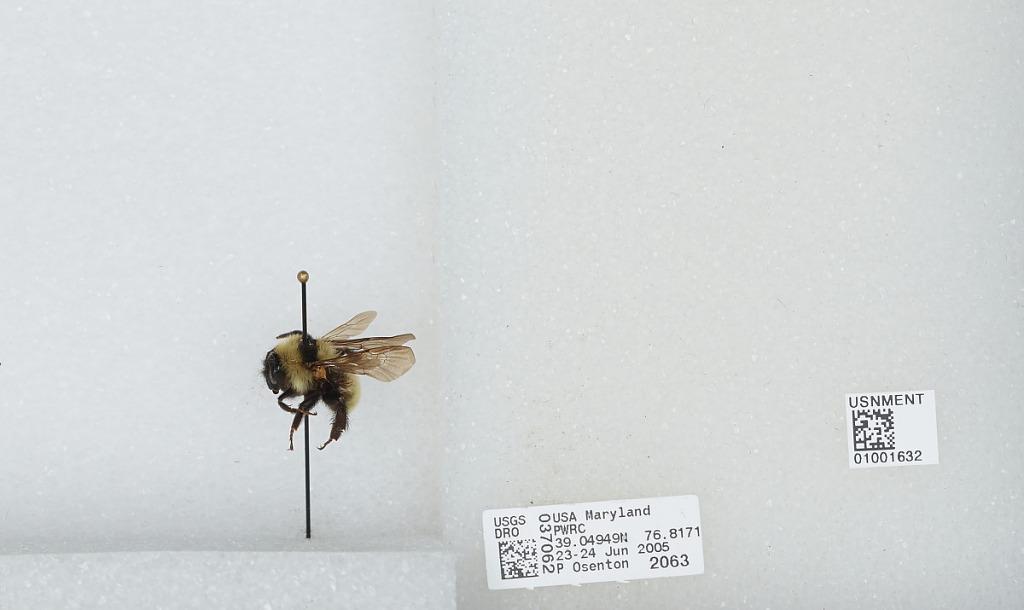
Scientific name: Bombus (Fervidobombus) fervidus fervidus (Fabricius)
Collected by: P. Osenton
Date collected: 2005-6-23
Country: United States
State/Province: Maryland
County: Prince George's
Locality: Patuxent Wildlife Research Center
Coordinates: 39.0495, -76.8172